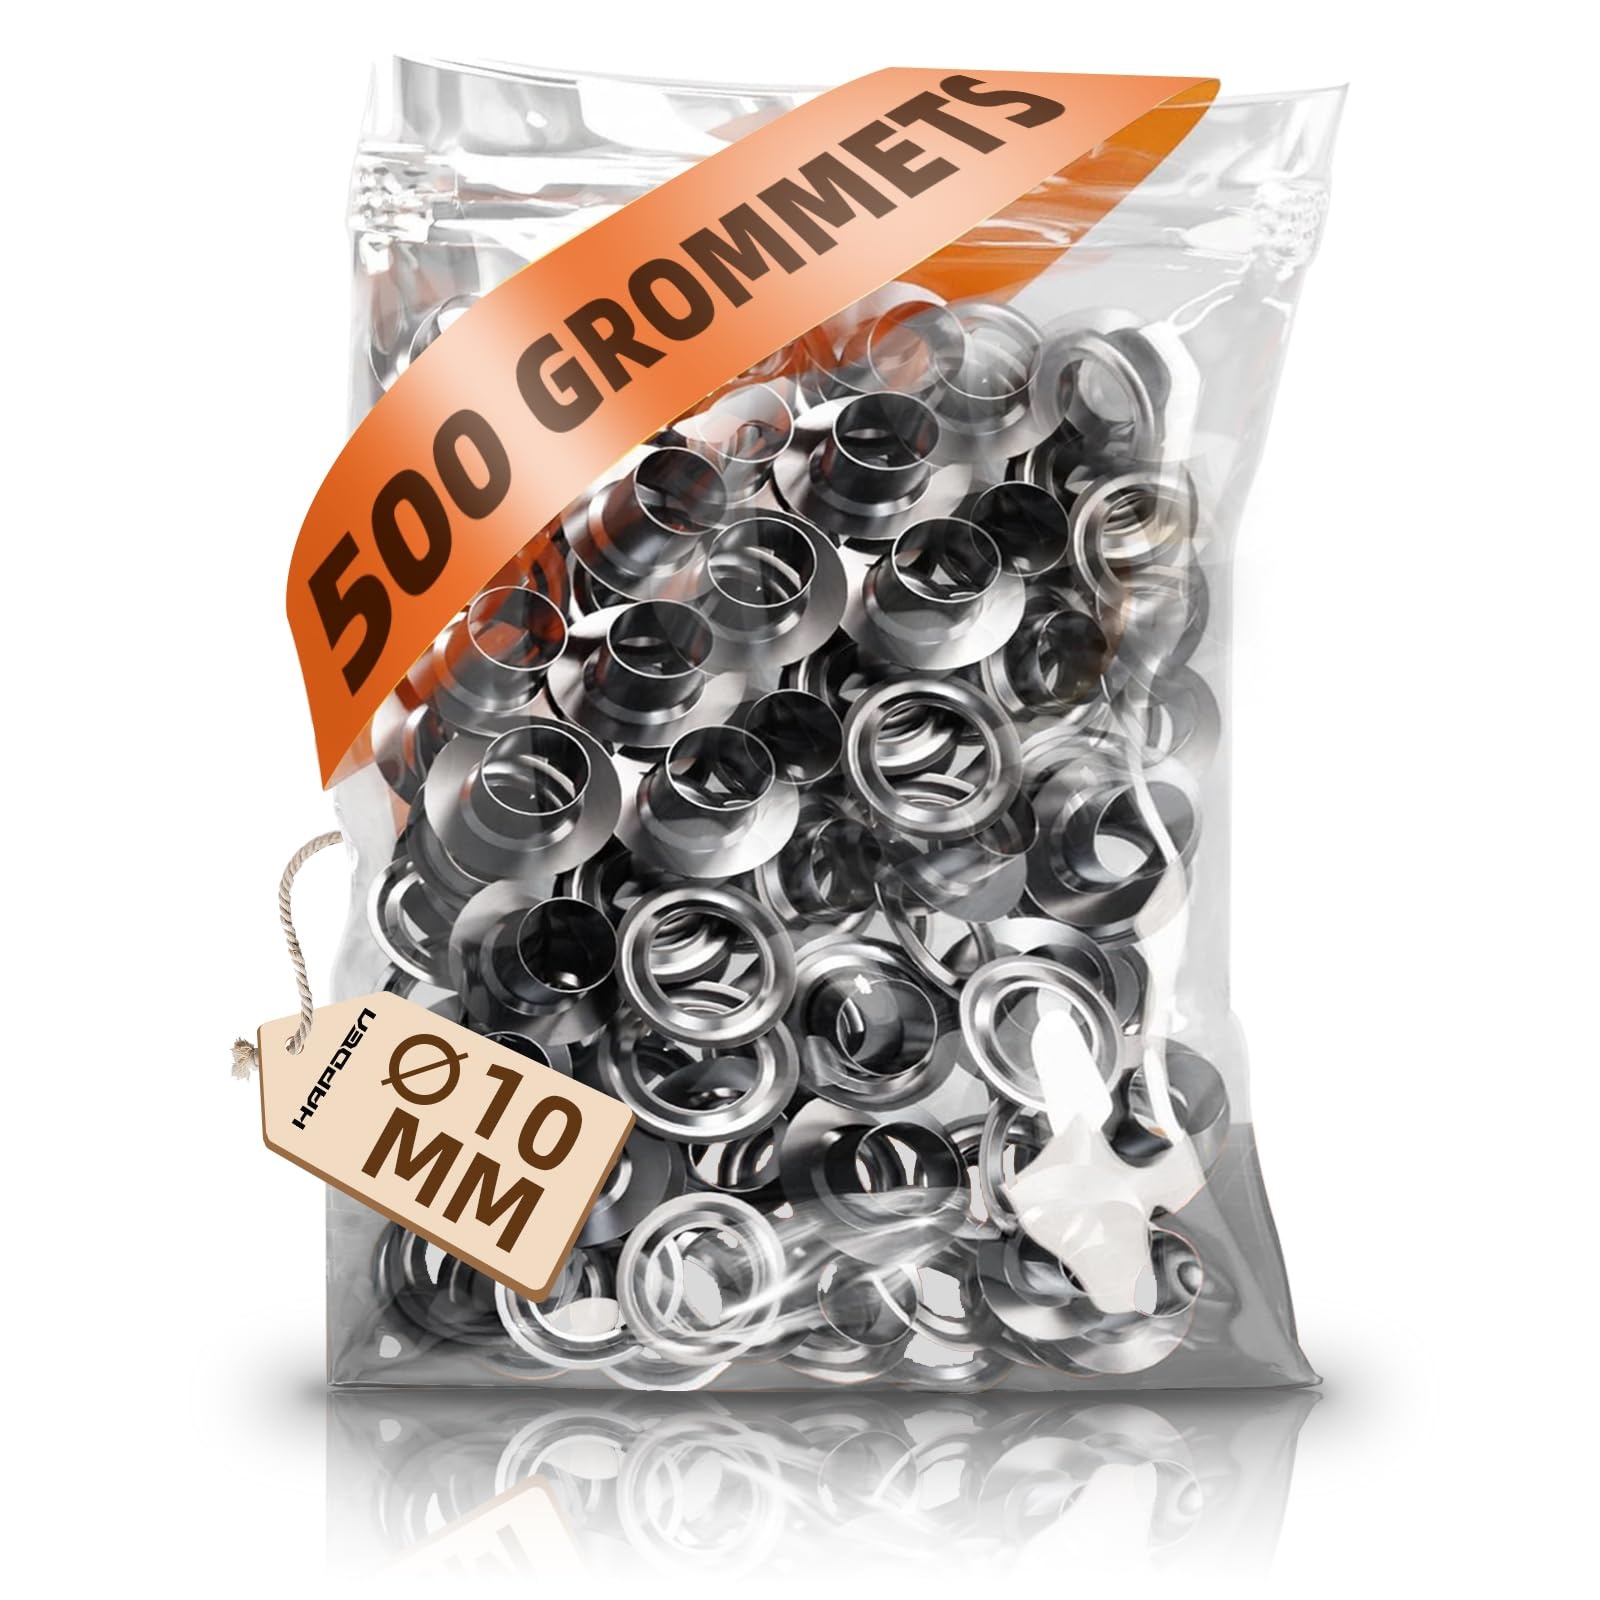
1 x RAW Customer Returns HAPDEN Grommet Tool Kit, 1 4 inch Handheld Eyelet Kit Manual Grommet Press Machine with 500 pcs 6 mm Grommets - RRP £25.55
Download Manifest: HERE Title Qty Unit Price Total Price ASIN EAN HAPDEN Grommet Tool Kit, 1 4 inch Handheld Eyelet Kit Manual Grommet Press Machine with 500 pcs 6 mm Grommets 1 £25.55 £25.55 B0C9LDSJZM N/A
Brand: Jobalots
Category: Business & Industrial > Science & Laboratory > Laboratory Equipment > Microscope Accessories > Microscope Eyepieces & Adapters > Huygenian Eyepieces & Adapters